History of Bogotá

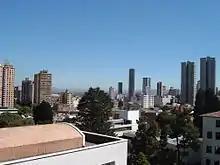
Bogotá

In 1954 municipalities of Usme, Bosa, Fontibón, Engativá, Suba and Usaquén were annexed by Bogotá and the Special District of Bogotá was created projected towards future growth, and the new city administration was organized. In 1991, under a new Constitution, Bogotá became Capital District. According to a census held in 1985, the population of the capital had increased to 4,100,000 and by 1993 population reached nearly 6,000.000.